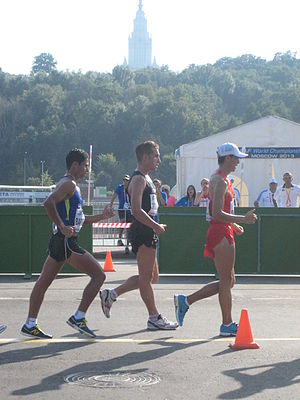
Guatemala ved OL
Kapgængeren Erick Barrondo (til venstre) vandt Guatemalas første OL-medalje, da han fik sølv på 20 km distancen ved sommer-OL 2012.
Guatemala deltog første gang i olympiske lege under sommer-OL 1952 i Helsingfors, men deltog ikke igen før sommer-OL 1968 i Mexico by. Nationen har siden deltaget i samtlige efterfølgende sommerlege. Guatemalas hidtil eneste deltagelse i vinterlege var i 1988 i Calgary. Guatemala vandt sin første medalje under sommer-OL 2012 i London.